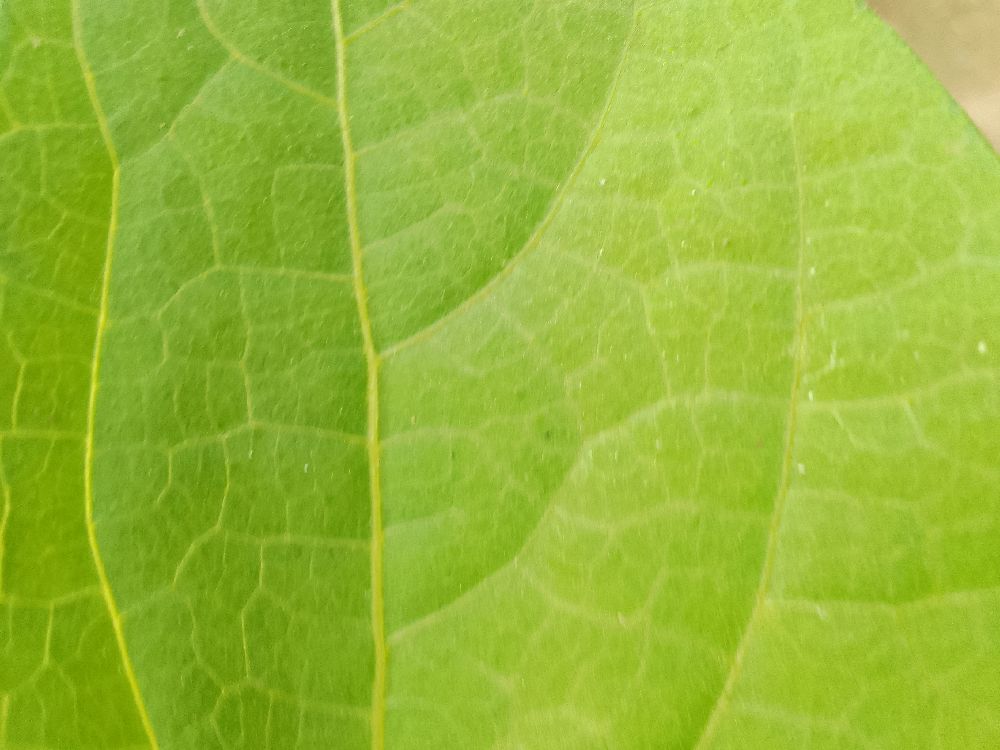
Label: healthy